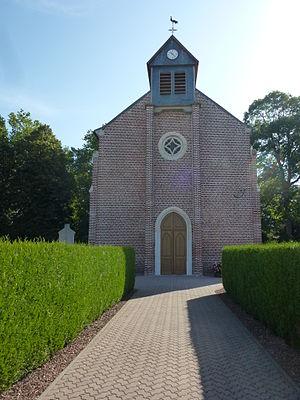
Muncq-Nieurlet est une commune française située dans le département du Pas-de-Calais en région Hauts-de-France.